D.H. Sutherland House

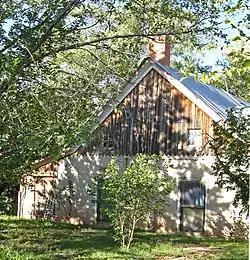

The D. H. Sutherland House, on Main St. in La Luz, New Mexico, was listed on the National Register of Historic Places in 1980. It was built around 1870 by Mariano Ramirez as a three-room, flat-roof, adobe house with small, high windows for "protection from enemies". The house was modified by Dave H. Sutherland after he bought it in 1890, adding a gable roof, a south-facing screened porch, and a number of rooms, and reflecting Victorian influences.